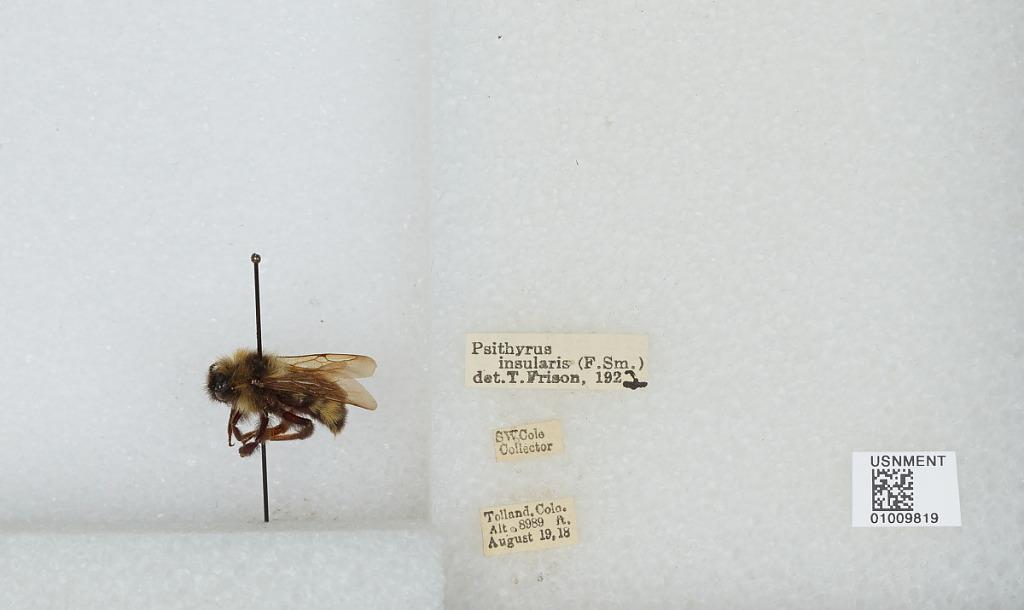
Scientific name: Bombus (Psithyrus) insularis (Smith)
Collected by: S. Cole
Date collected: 1918-8-19
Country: United States
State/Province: Colorado
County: Gilpin
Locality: Tolland
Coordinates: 39.905, -105.589
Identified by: Frison, T.